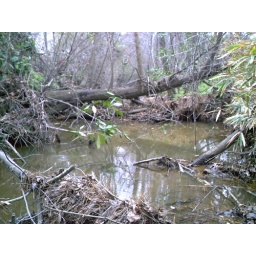
DIGITAL CAMERAI jumped over the tree the water runs but very slowly